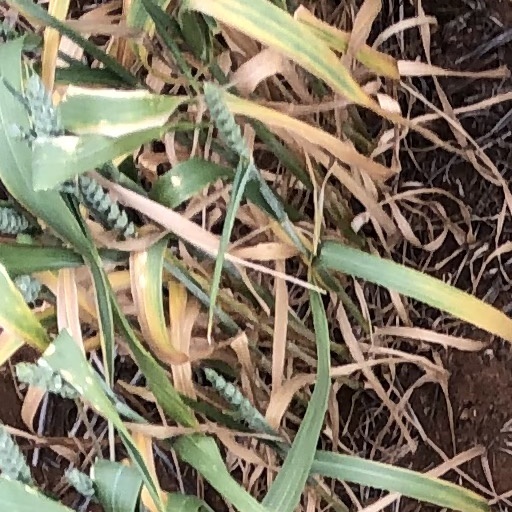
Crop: wheat